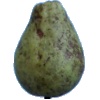
Label: pear_stone